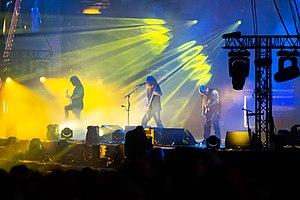
Concert du groupe américain Slayer au Hellfest 2019.